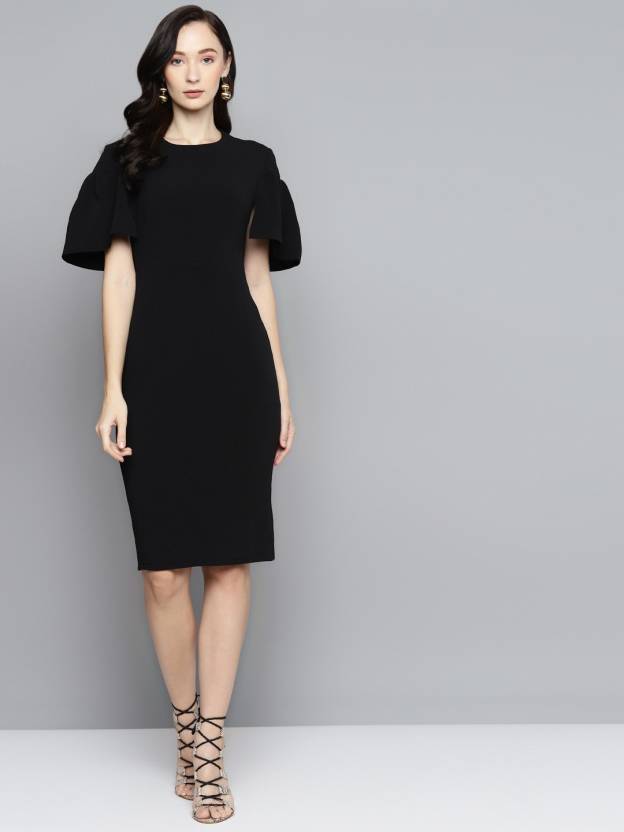
Product: Women Bodycon Black Dress
Price: ₹850
Colors: Black
Description: Black Frill Cape Bodycon Dress, in Revera Crepe fabric, Unlined, Midi Length, Slim Fit, Zipper Closure, Straight Hemline and features Cape Detail